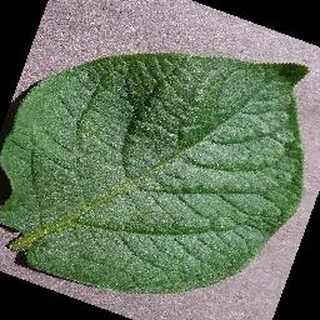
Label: healthy_potato